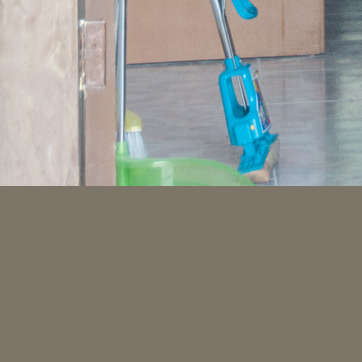
Material: plastic